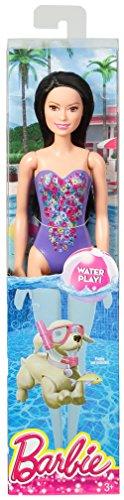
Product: Barbie Beach Raquelle Doll
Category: Toys & Games | Dolls & Accessories | Dolls
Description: Raquelle doll makes waves in a bright swimsuit with bold print, beautiful colors and unique silhouette.
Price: $5.69
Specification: ProductDimensions:3.1x2x12.8inches|ItemWeight:5.3ounces|ShippingWeight:6.4ounces(Viewshippingratesandpolicies)|DomesticShipping:ItemcanbeshippedwithinU.S.|InternationalShipping:ThisitemcanbeshippedtoselectcountriesoutsideoftheU.S.LearnMore|ASIN:B01682HQ9Q|Itemmodelnumber:DGT80|Manufacturerrecommendedage:36months-10years